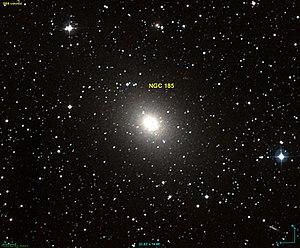
Image créée à l'aide du logiciel Aladin Sky Atlas du Centre de Données astronomiques de Strasbourg et des données de DSS (Digitized Sky Survey).